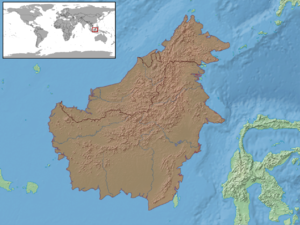
Draco cornutus est une espèce de sauriens de la famille des Agamidae.